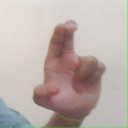
अक्षर: आ